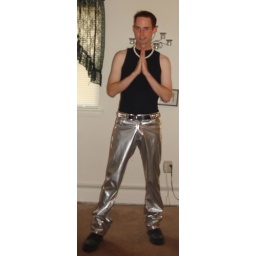
Me in silver pvc and black shirt